Aguessac

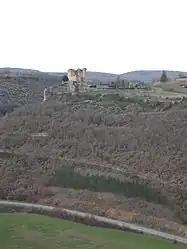
Chateau of Cabrières

Aguessac is a commune in the Aveyron department in the Occitanie region of southern France.